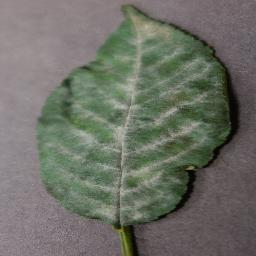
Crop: cherry
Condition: (including_sour)_powdery_mildew